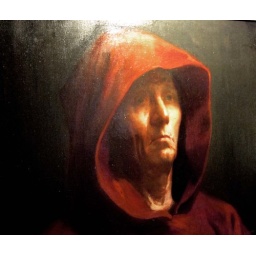
van schaack house bed & breakfast in kinderhook, upstate ny